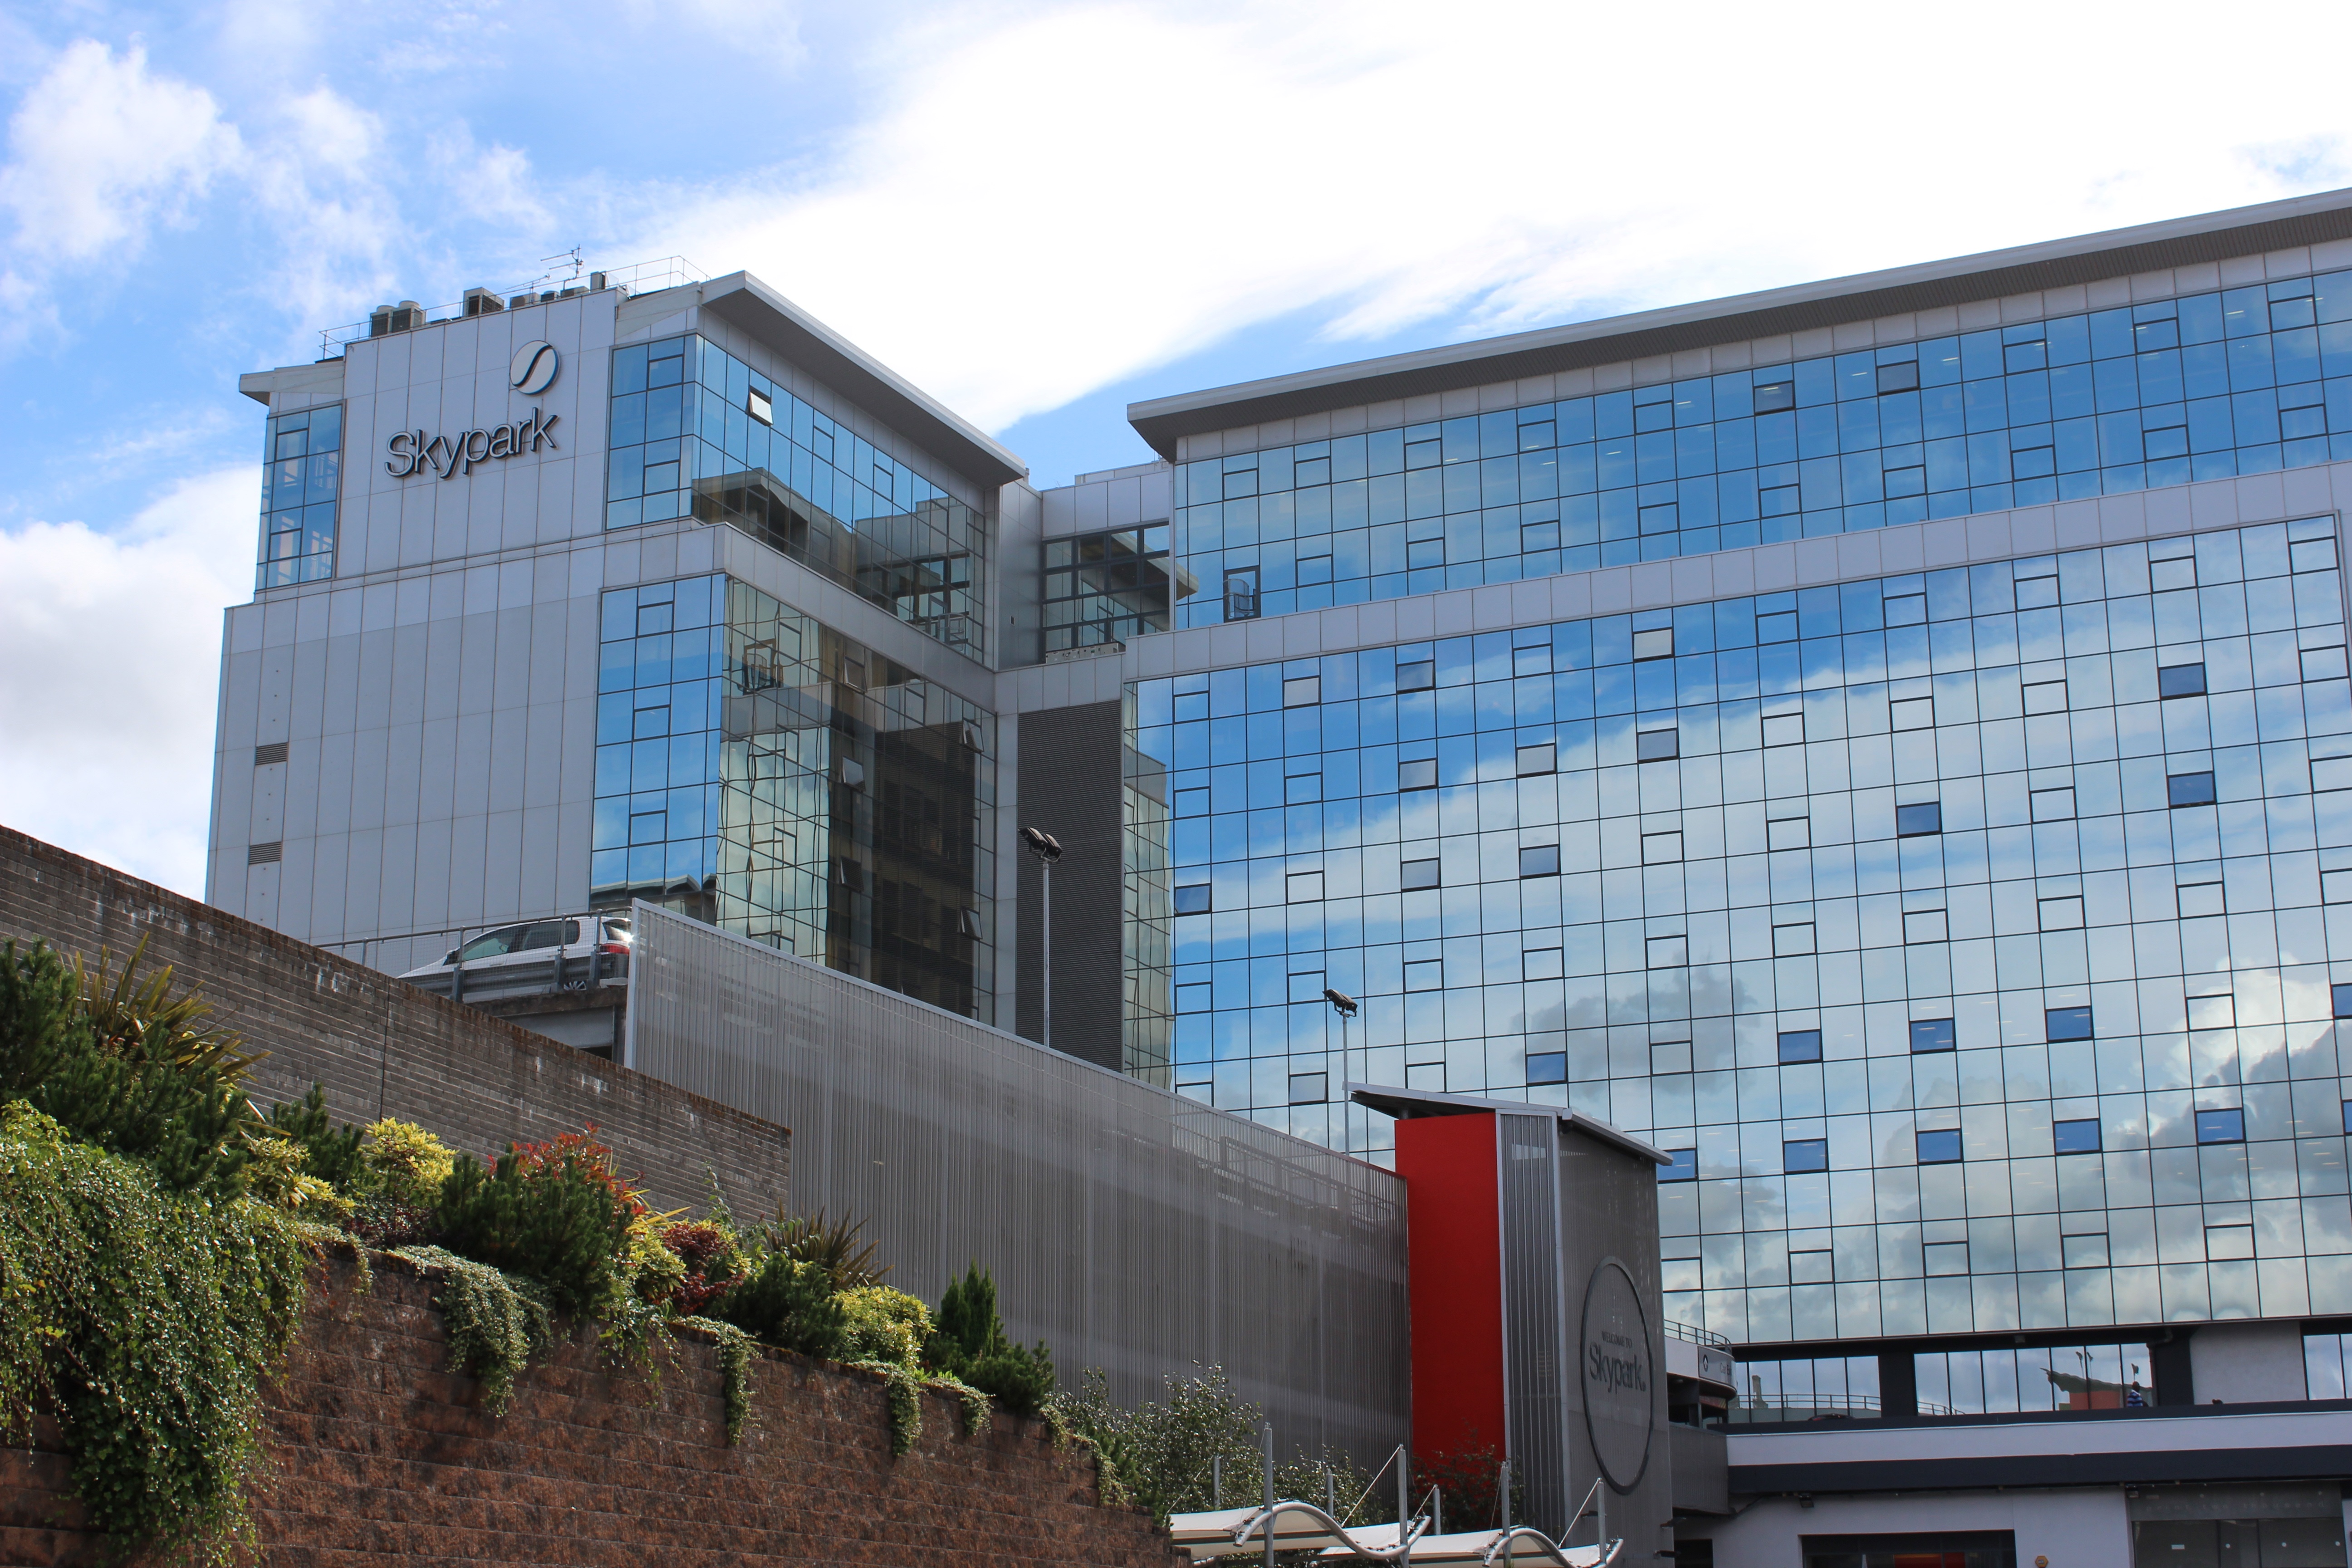
architecture, sky, technology, glass, building, city, urban, cityscape, downtown, construction, reflection, tower, corporate, office, landmark, facade, factory, exterior, business, modern, stadium, tower block, arena, windows, mirror, commercial, scotland, glasgow, commercial building, headquarters, skypark, real estate, mirror windows